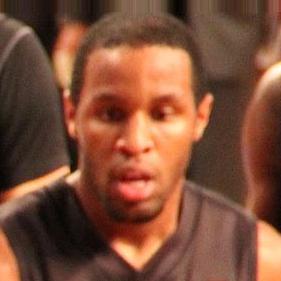
Age: 22